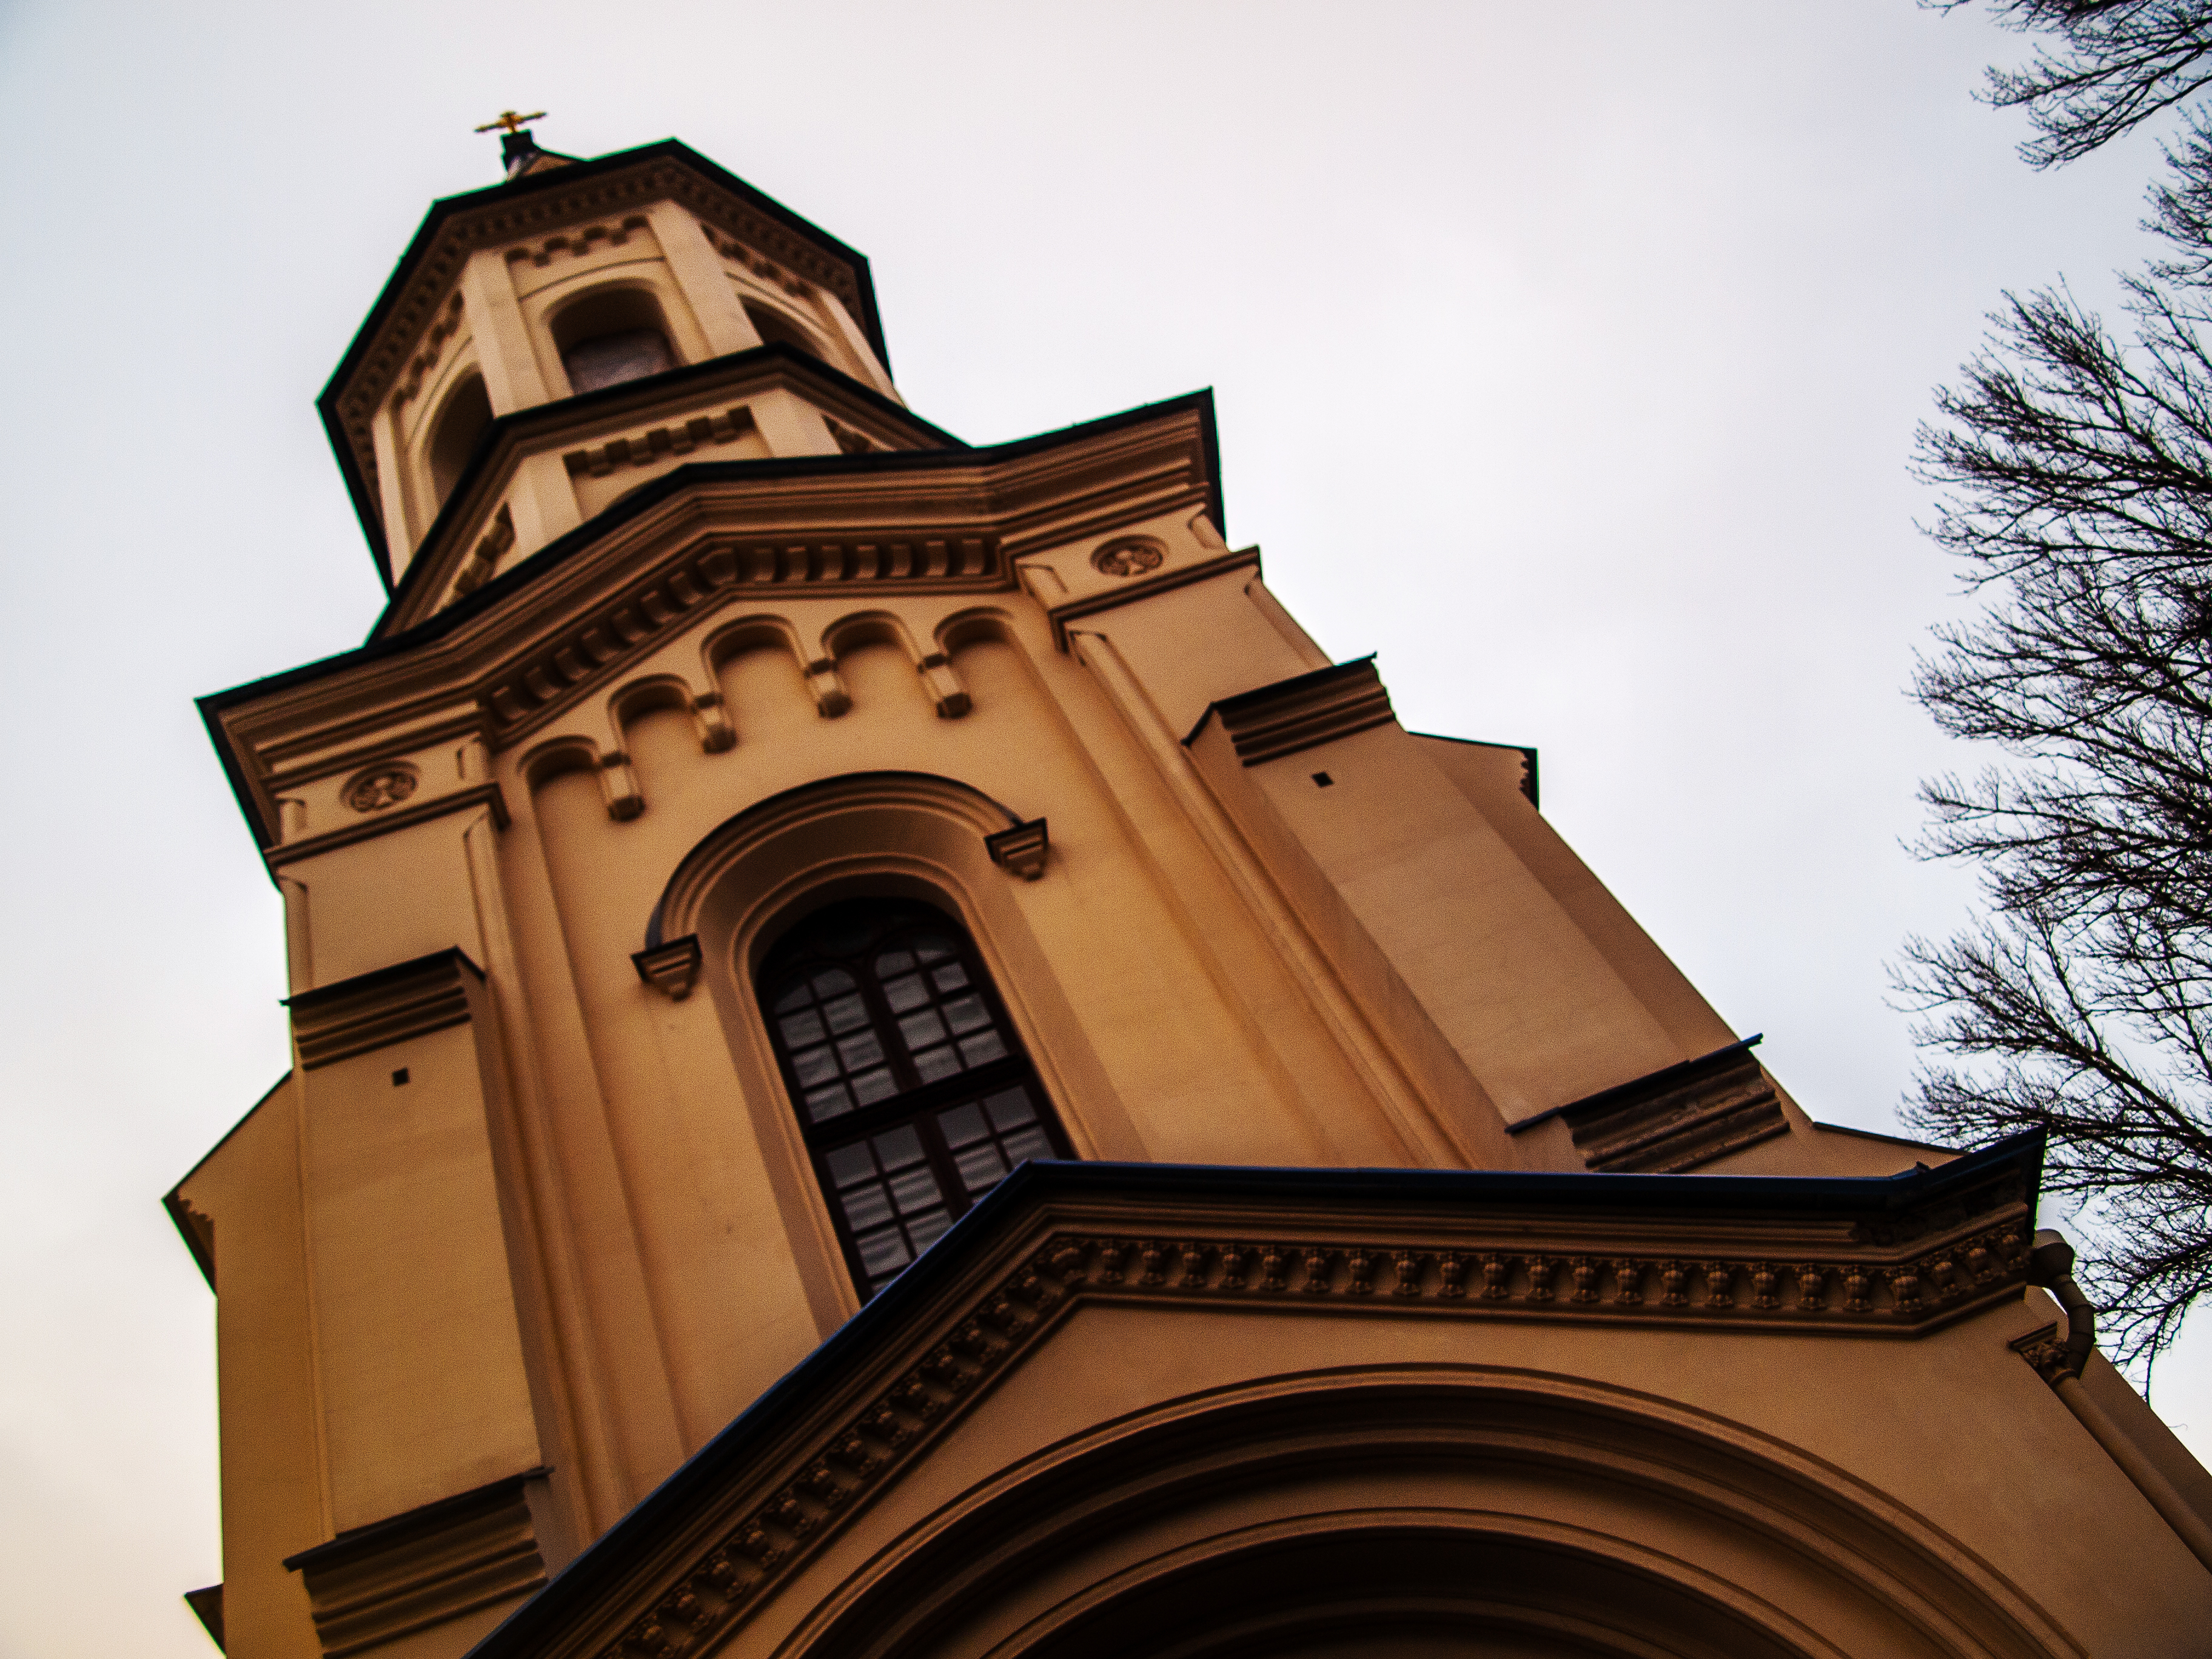
images, brown, sky, tree, window, building, tower, facade, brickwork, steeple, brick, symmetry, turret, roof, arch, city, church, finial, chapel, spire, wood, medieval architecture, place of worship, classical architecture, bell tower, historic site, holy places, parish, history, convent, religious institute